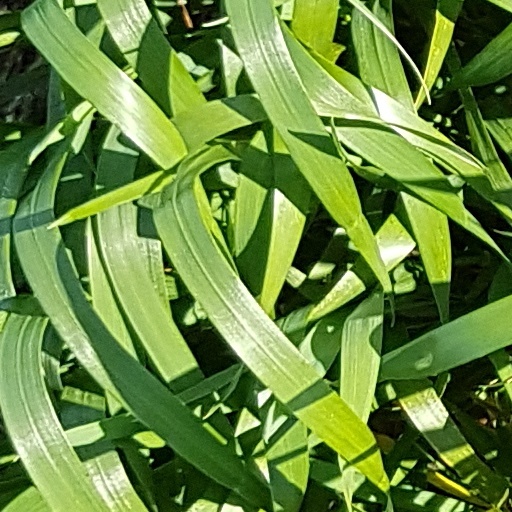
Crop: wheat